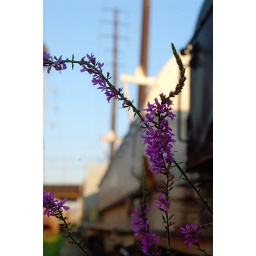
Railroad car depot at the base of Laurel Hill in Secaucus, NJ.